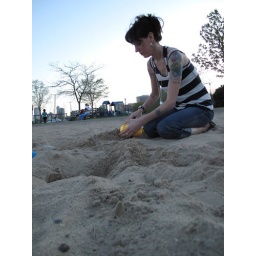
building in the sand